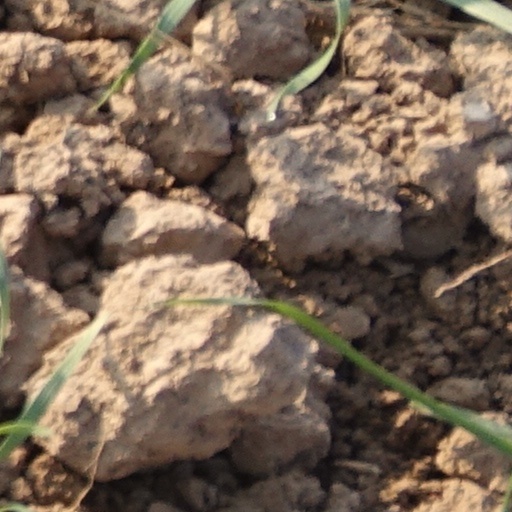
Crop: wheat